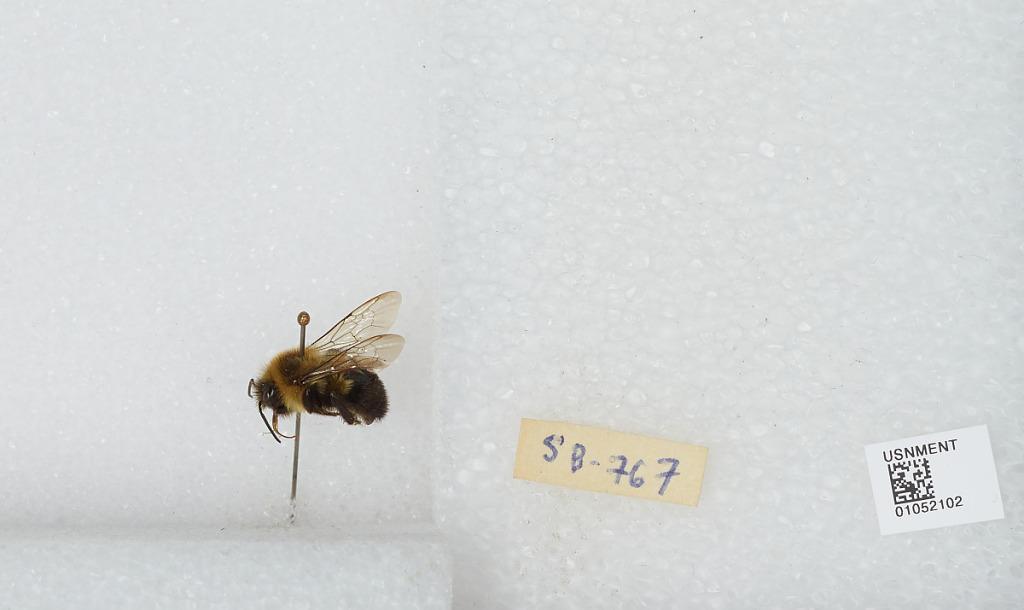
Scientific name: Bombus sp.